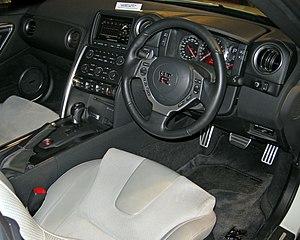
La GT-R est une voiture de sport produite depuis 2007 par le constructeur automobile japonais Nissan.